Brazilian Air Force Academy

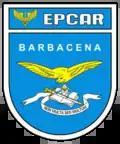
The school arms says: "Non Multa, Sed Multum" ("Not too much, but the best").

On 23 January 1942, was designated an official commission of aviator officers with the purpose of choosing a new location, free from the limitations of the Afonsos AFB, for the construction of a new School of Aeronautics. Among the places mooted, was selected the State of São Paulo, especially the cities of Campinas, Pirassununga, Rio Claro and Ribeirao Preto. The choice of Pirassununga resulted from exceptional topographical features offered in the area (the place was called the Upper Field, east of town). The construction of the first hangars of the new School of Aeronautics was initiated in 1942, even though the war was not yet over. In 1949, the Ministry of Aeronautics appointed a new group of officers to present the project of the new School, which resulted in the Study and Construction of the School of Aeronautics, with the proposal of updating the School project, arranging and supervising the construction. On 17 July 1956, another commission was named to prepare the final draft of the School, which should meet the two phases. Firstly, moving to Pirassununga the last year of the Aviator Officer Formation Course and later the establishment of the Pirassununga Facilities as the new School of Aeronautics.